Celeste (singer)

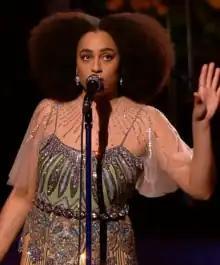
Celeste at the 2020 Royal Variety Performance

Celeste Epiphany Waite (born 5 May 1994), known by the mononym Celeste, is an English singer and songwriter. She began her career in 2014 providing vocals for electronic producers such as Avicii, Tieks and Real Lies, while also self-publishing music onto SoundCloud on the side. She made her solo debut via Lily Allen's vanity label Bank Holiday Records with the EP "The Milk & the Honey" (2017), and then released her second EP "Lately" (2019) after signing with Polydor Records in 2018.